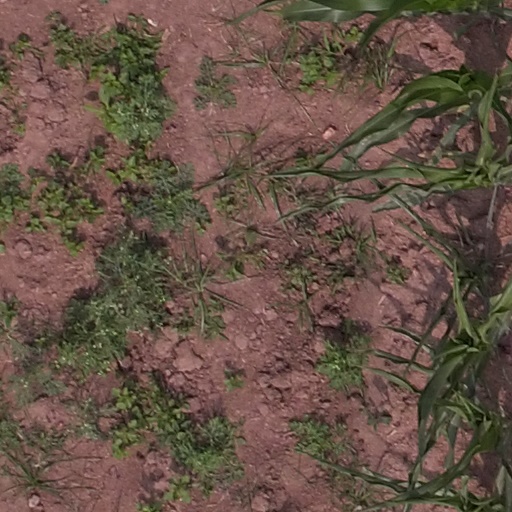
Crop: maize; corn